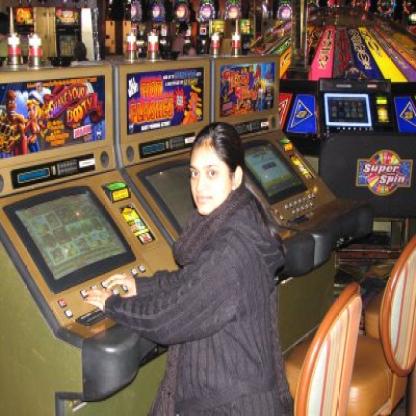
Scene: Indoor